Augustine Ryther

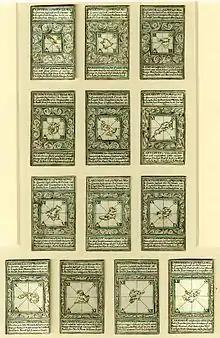
Cards from a 1590 pack illustrating counties of England and Wales, with maps largely copied from an atlas by Christopher Saxton. Engraving by Augustine Ryther, after William Bowes.

Ryther was associated with engraving maps of the counties of England published by Saxton in 1579. His name appears as the engraver of the maps of County Durham and Westmoreland (1576), Gloucester and York (1577), and that of the whole of England, signed ‘Augustinus Ryther Anglus Sculpsit Ano Dñi 1579.’ His name appears in 1588 with those of Jodocus Hondius, Theodore de Bry, and others, among the engravers of the charts to "The Mariner's Mirrour" by Sir Anthony Ashley.